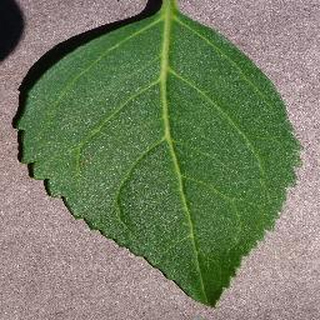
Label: healthy_cherry